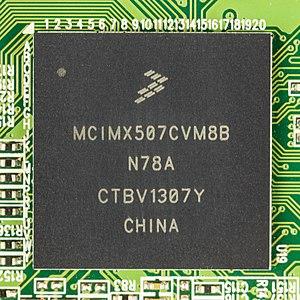
L'ARM Cortex-A8 est un microprocesseur multicœur 32 bits conçu par la société ARM utilisé dans différents SoC basés sur l'architecture ARM. Il possède un jeu d'instructions ARMv7 avec un pipeline superscalaire. L'architecture est limité à un seul cœur dans cette version.
La série i.MX de Freescale sont des processeurs mobile pour des applications multimédia basé sur l'architecture ARM. La série i.MX était précédemment connue comme la famille DragonBall MX, la cinquième génération des DragonBall.